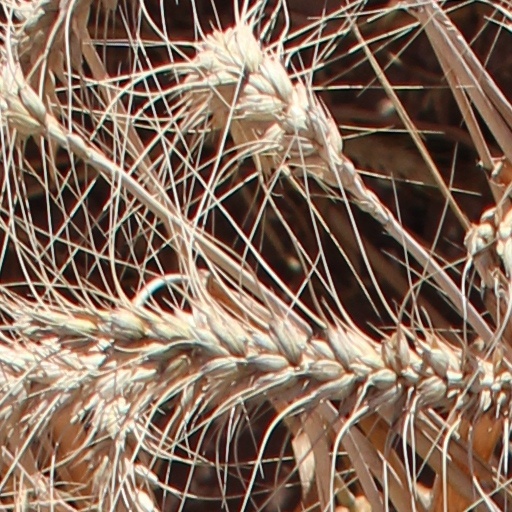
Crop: wheat